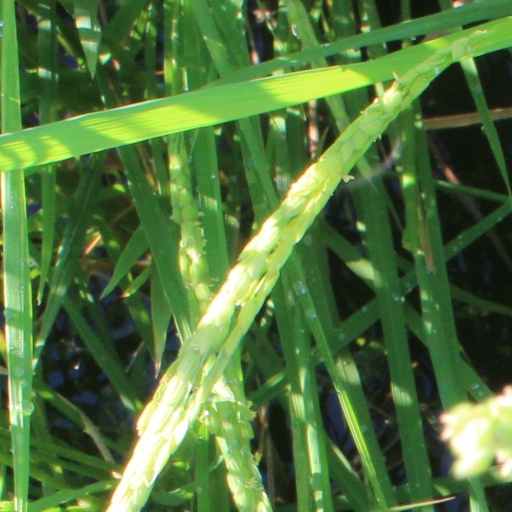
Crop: rice